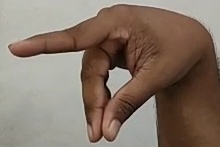
ASL sign: P